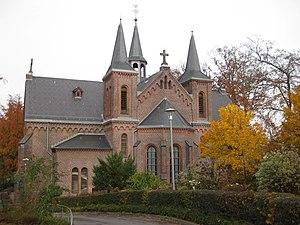
Église évangélique Zionskirche à Bielefeld-Bethel, construit en 1884